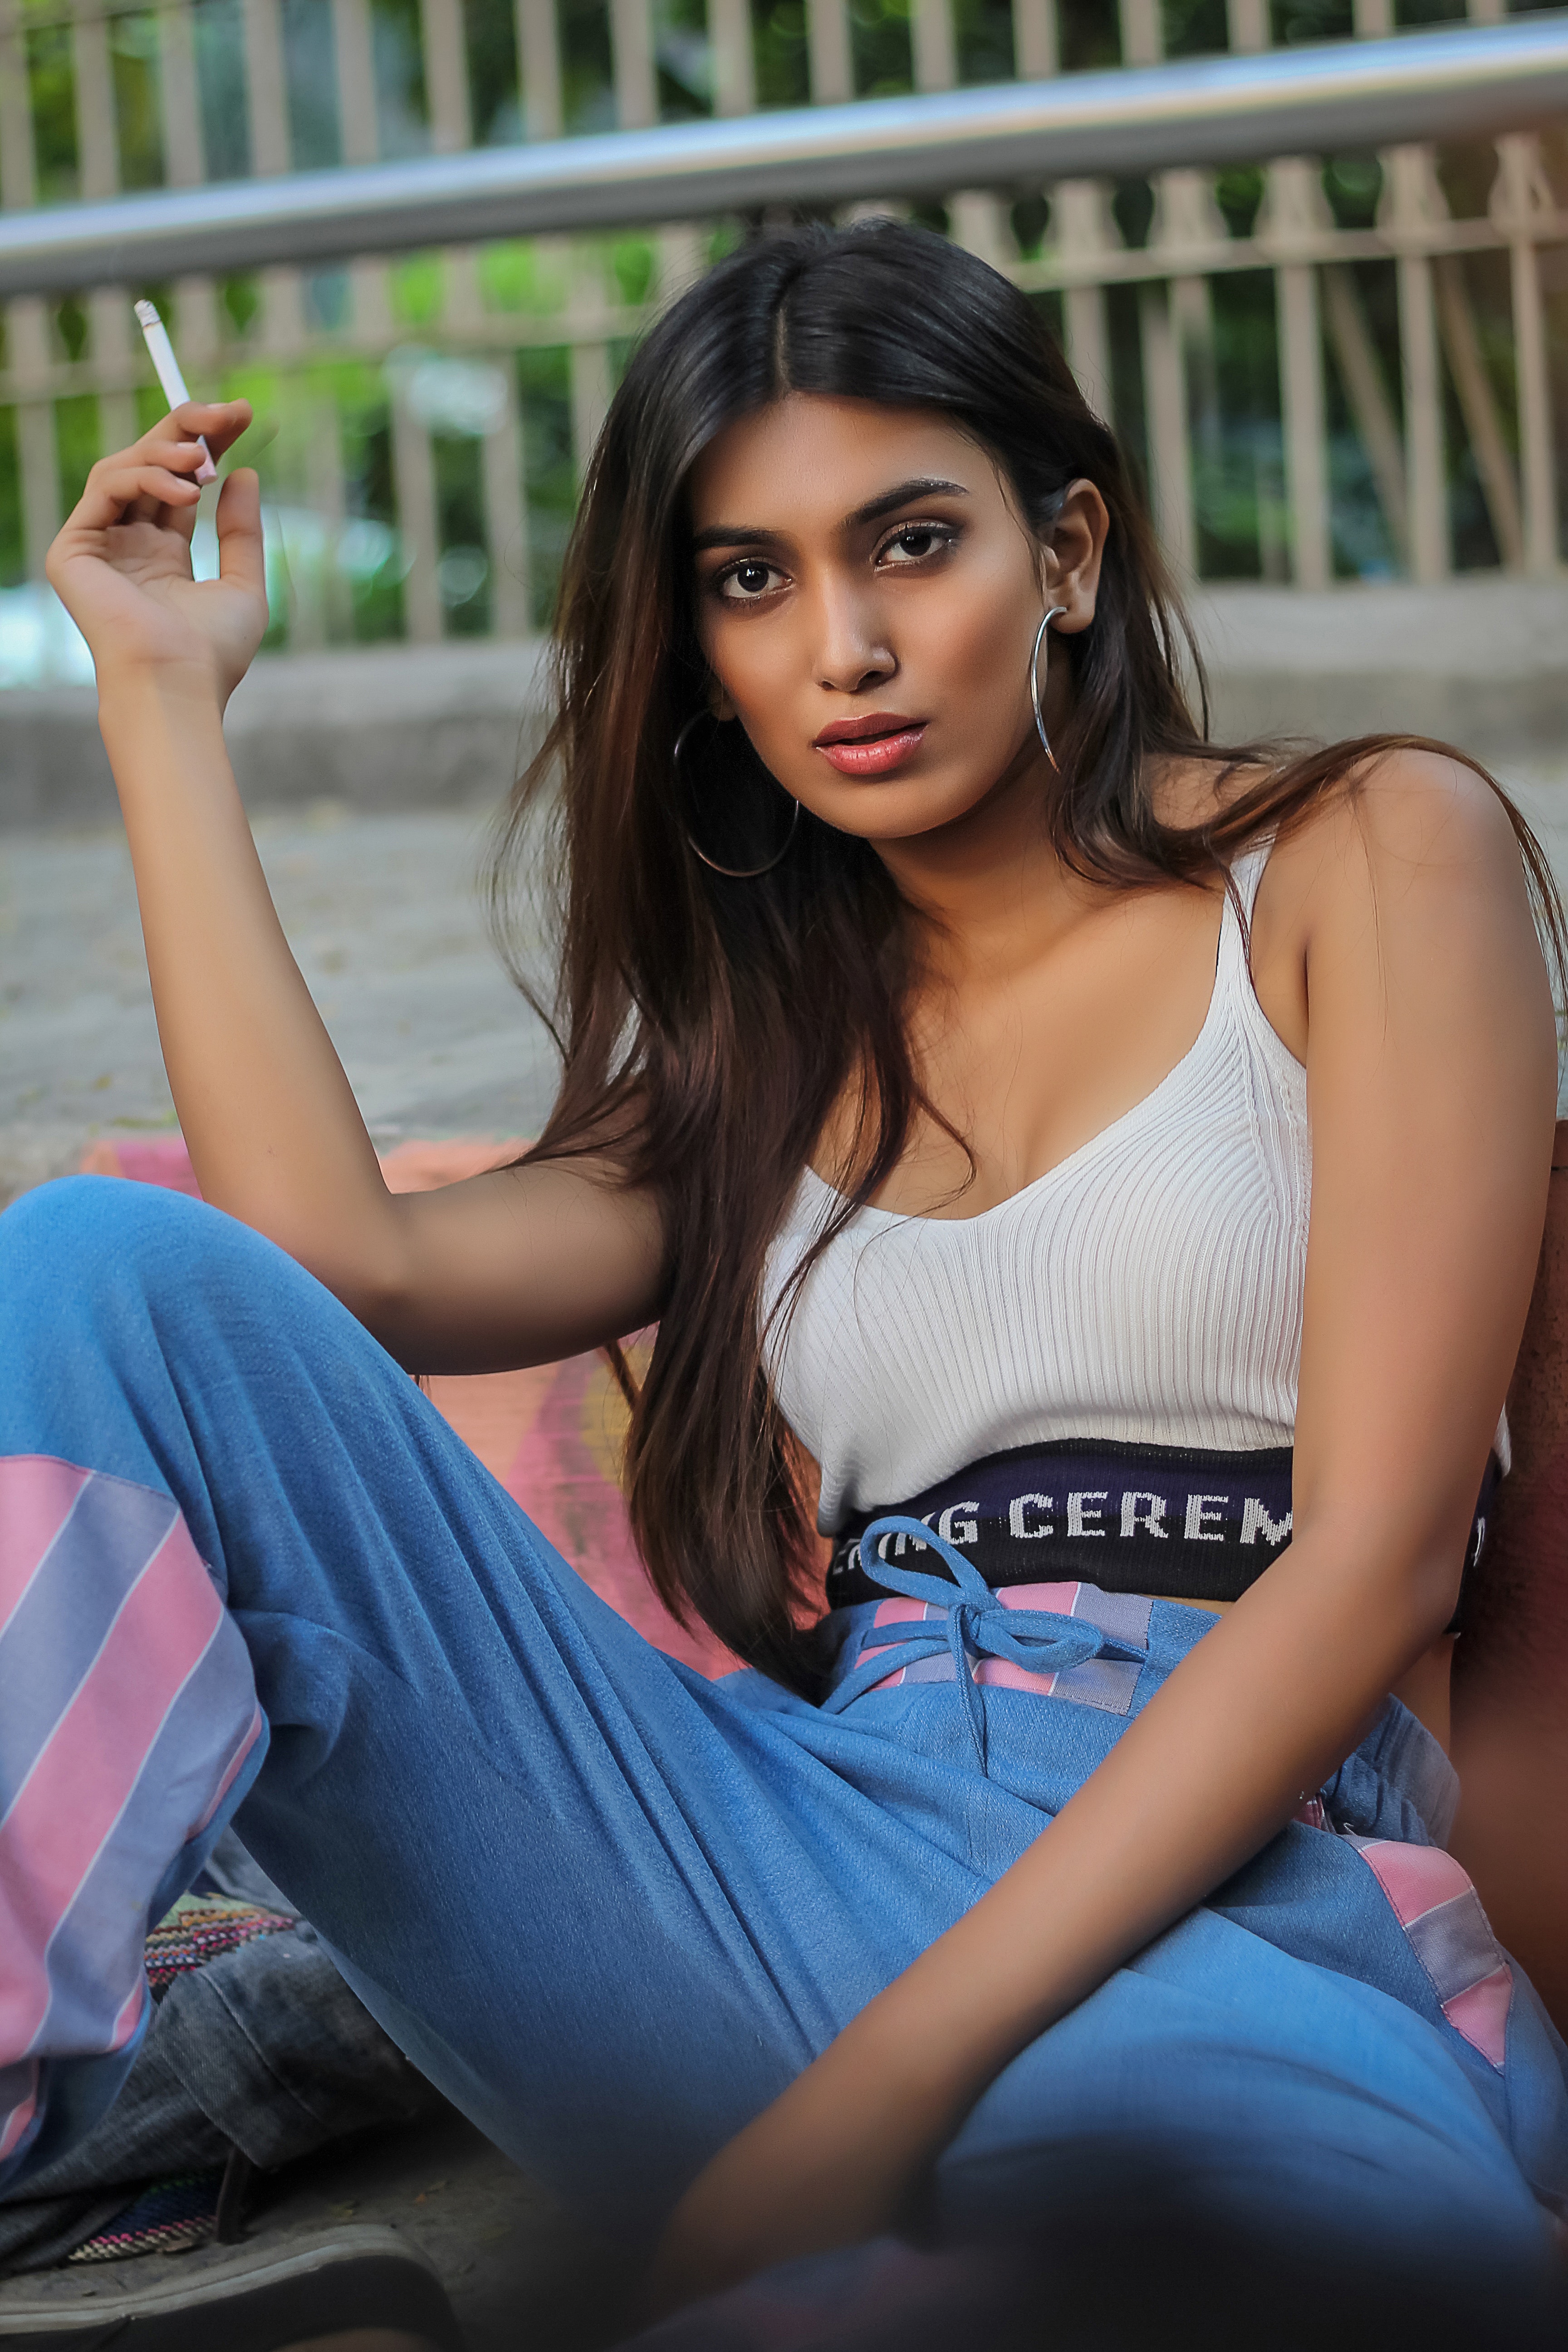
photo shoot, leg, beauty, thigh, abdomen, sitting, model, cool, photography, long hair, lip, fashion, trunk, shoulder, black hair, human body, leisure, human leg, waist, brown hair, jean short